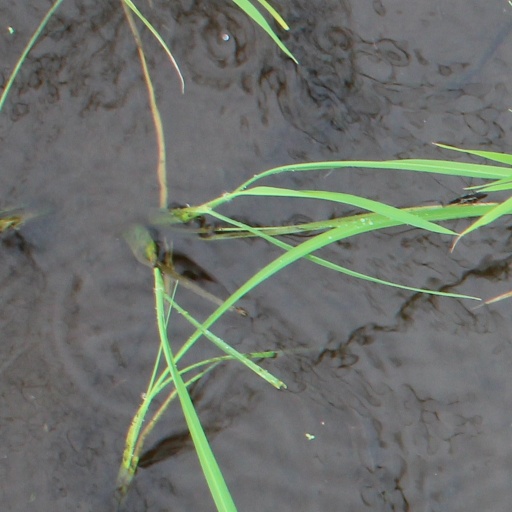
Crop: rice